Henry Mills Fuller

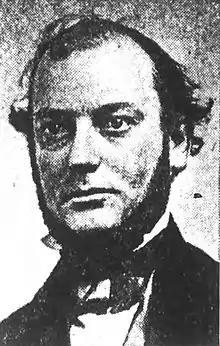
Contemporary photo reproduced in the "Wilkes-Barre Record" for November 2, 1929

Henry Mills Fuller (January 3, 1820 – December 26, 1860) was a Whig and Opposition Party member of the U.S. House of Representatives from Pennsylvania.